The Obsidian Chamber

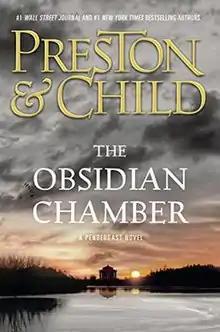
Hardcover first edition

The Obsidian Chamber is a thriller novel by Douglas Preston and Lincoln Child. The book was released on October 18, 2016 by Grand Central Publishing and is the sixteenth book in the Special Agent Pendergast series.